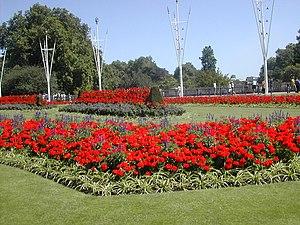
Le palais de Buckingham est la résidence officielle des souverains britanniques. Situé à Londres, le palais est à la fois le lieu où se produisent les événements en relation avec la famille royale, le lieu d'accueil de beaucoup de chefs d'État en visite, et une attraction touristique importante. C'est le point de convergence du peuple britannique lors des moments de joie, de crise et de peine. Le palais de Buckingham, ou tout simplement « le Palais », désigne la source des déclarations de presse émanant de bureaux royaux. Construit pour John Sheffield, duc de Buckingham et Normanby, en 1703, c'est le lieu de résidence de la monarchie britannique. Il est agrandi au cours du XIXᵉ siècle par John Nash pour le roi George IV.